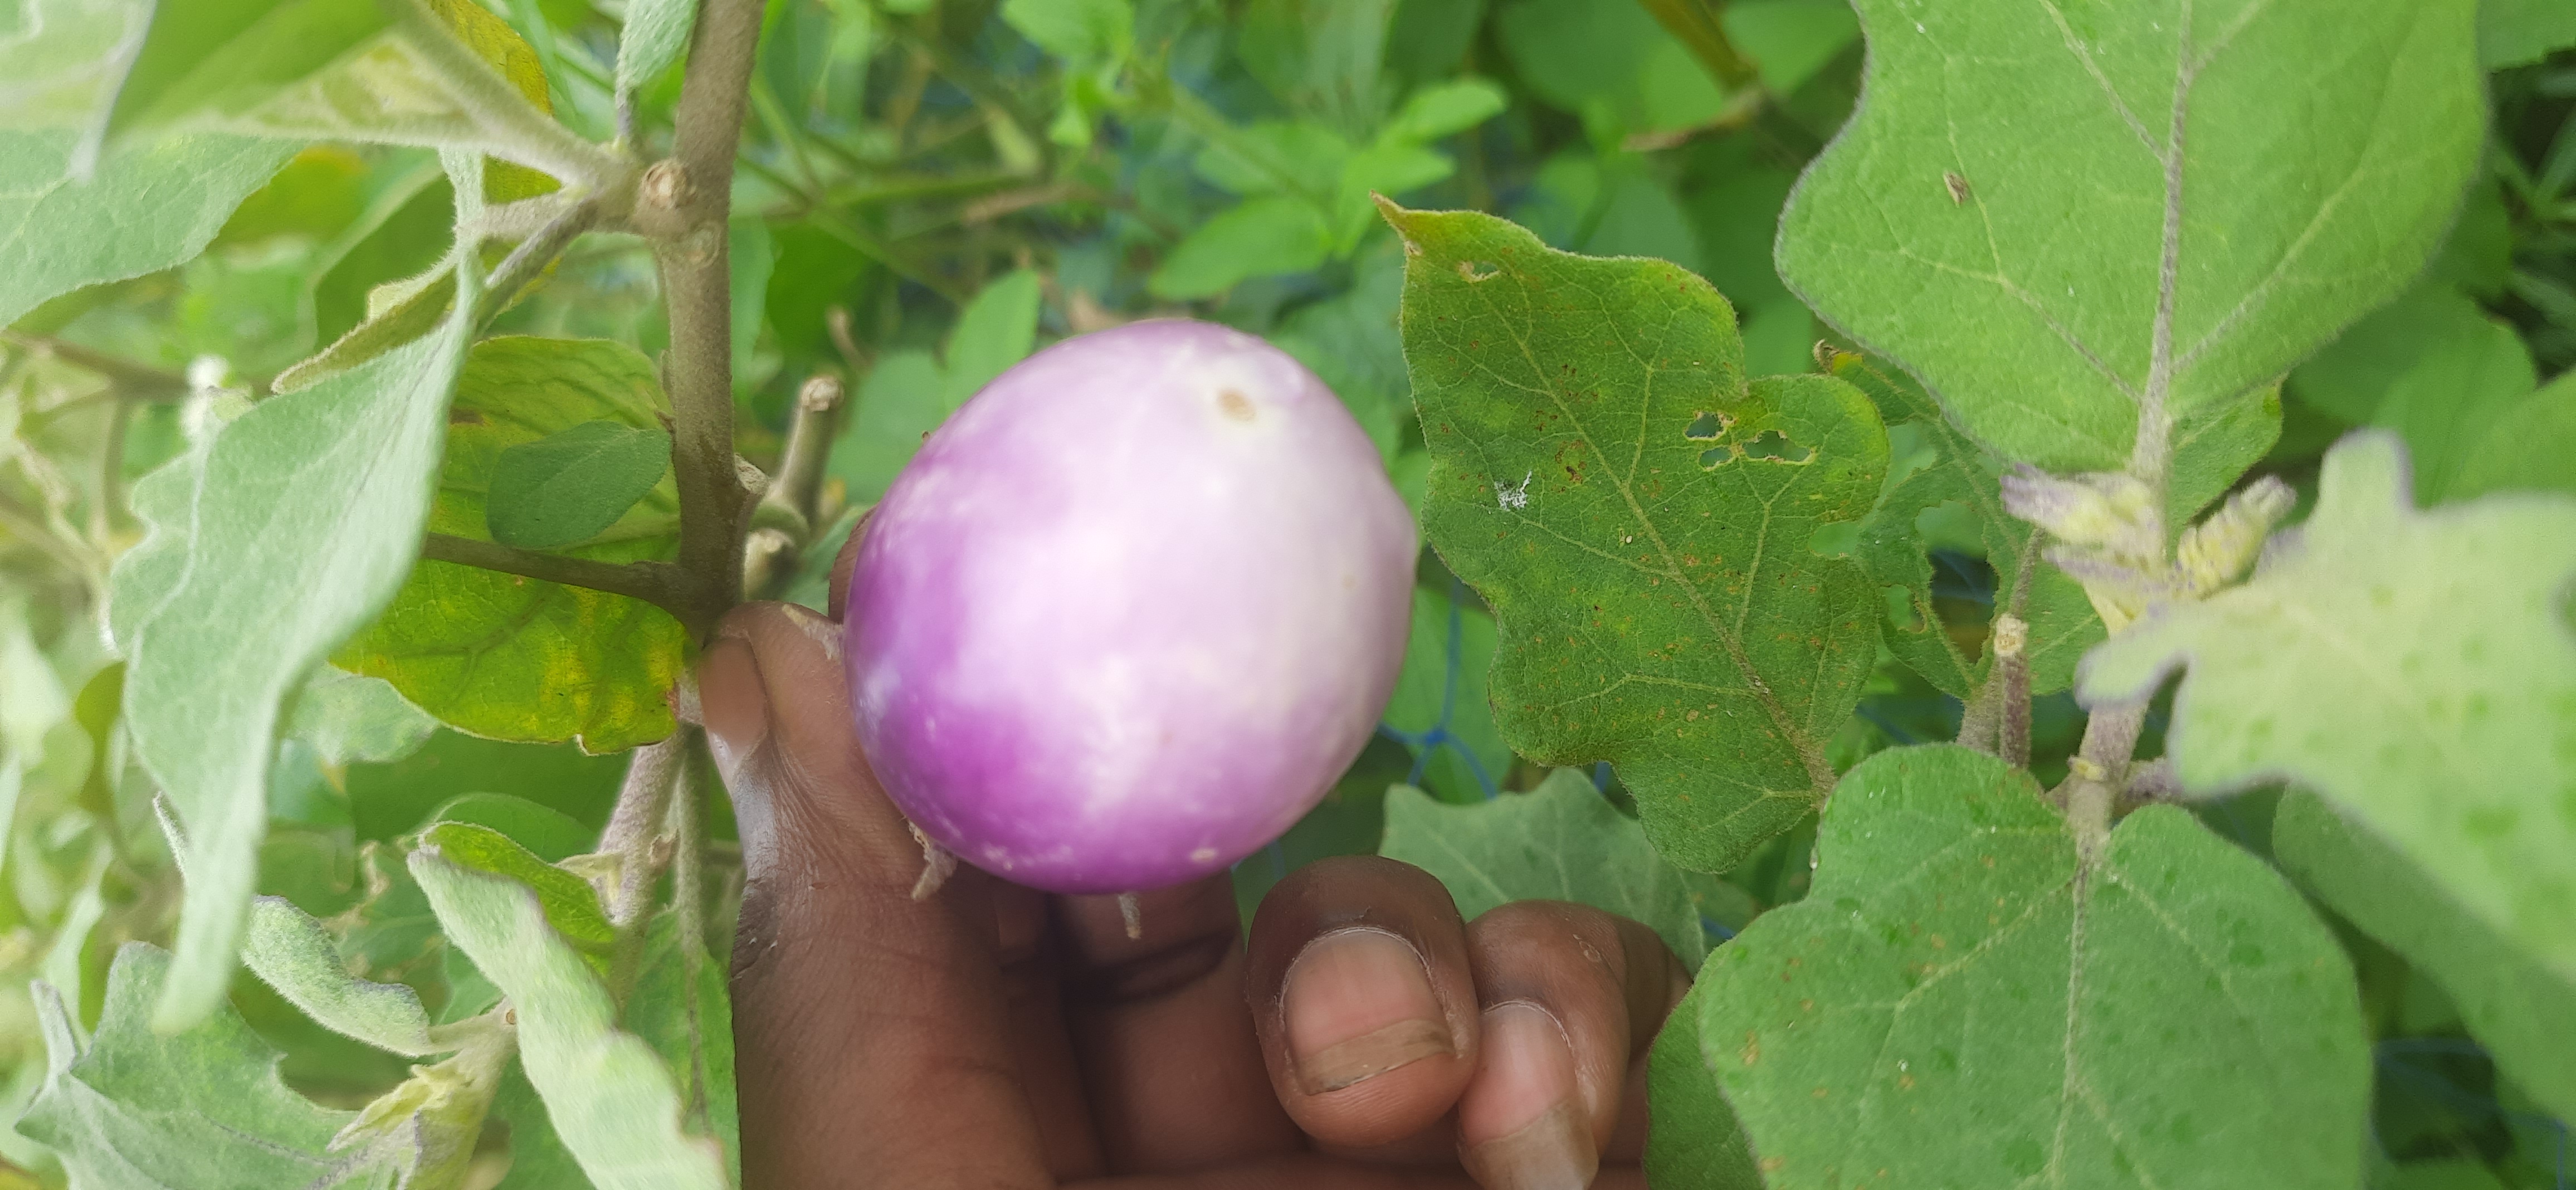
Label: Healty Brinjal